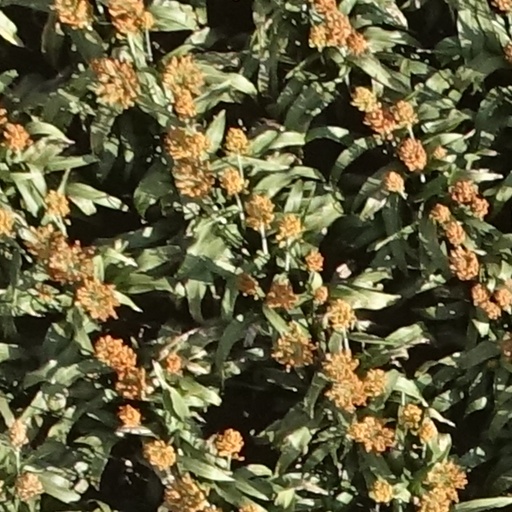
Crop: sorghum